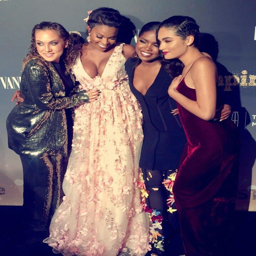
i love these girls so much !